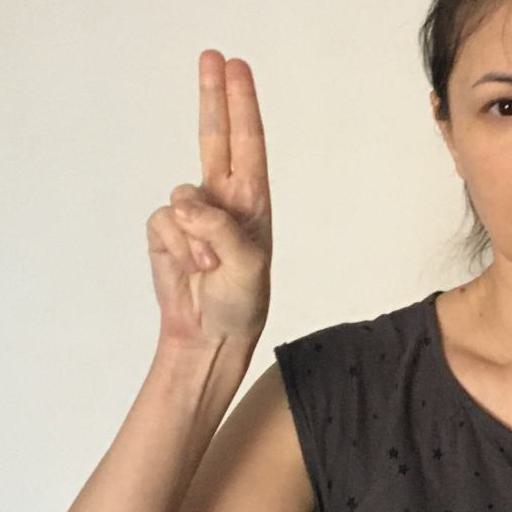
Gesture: two_up